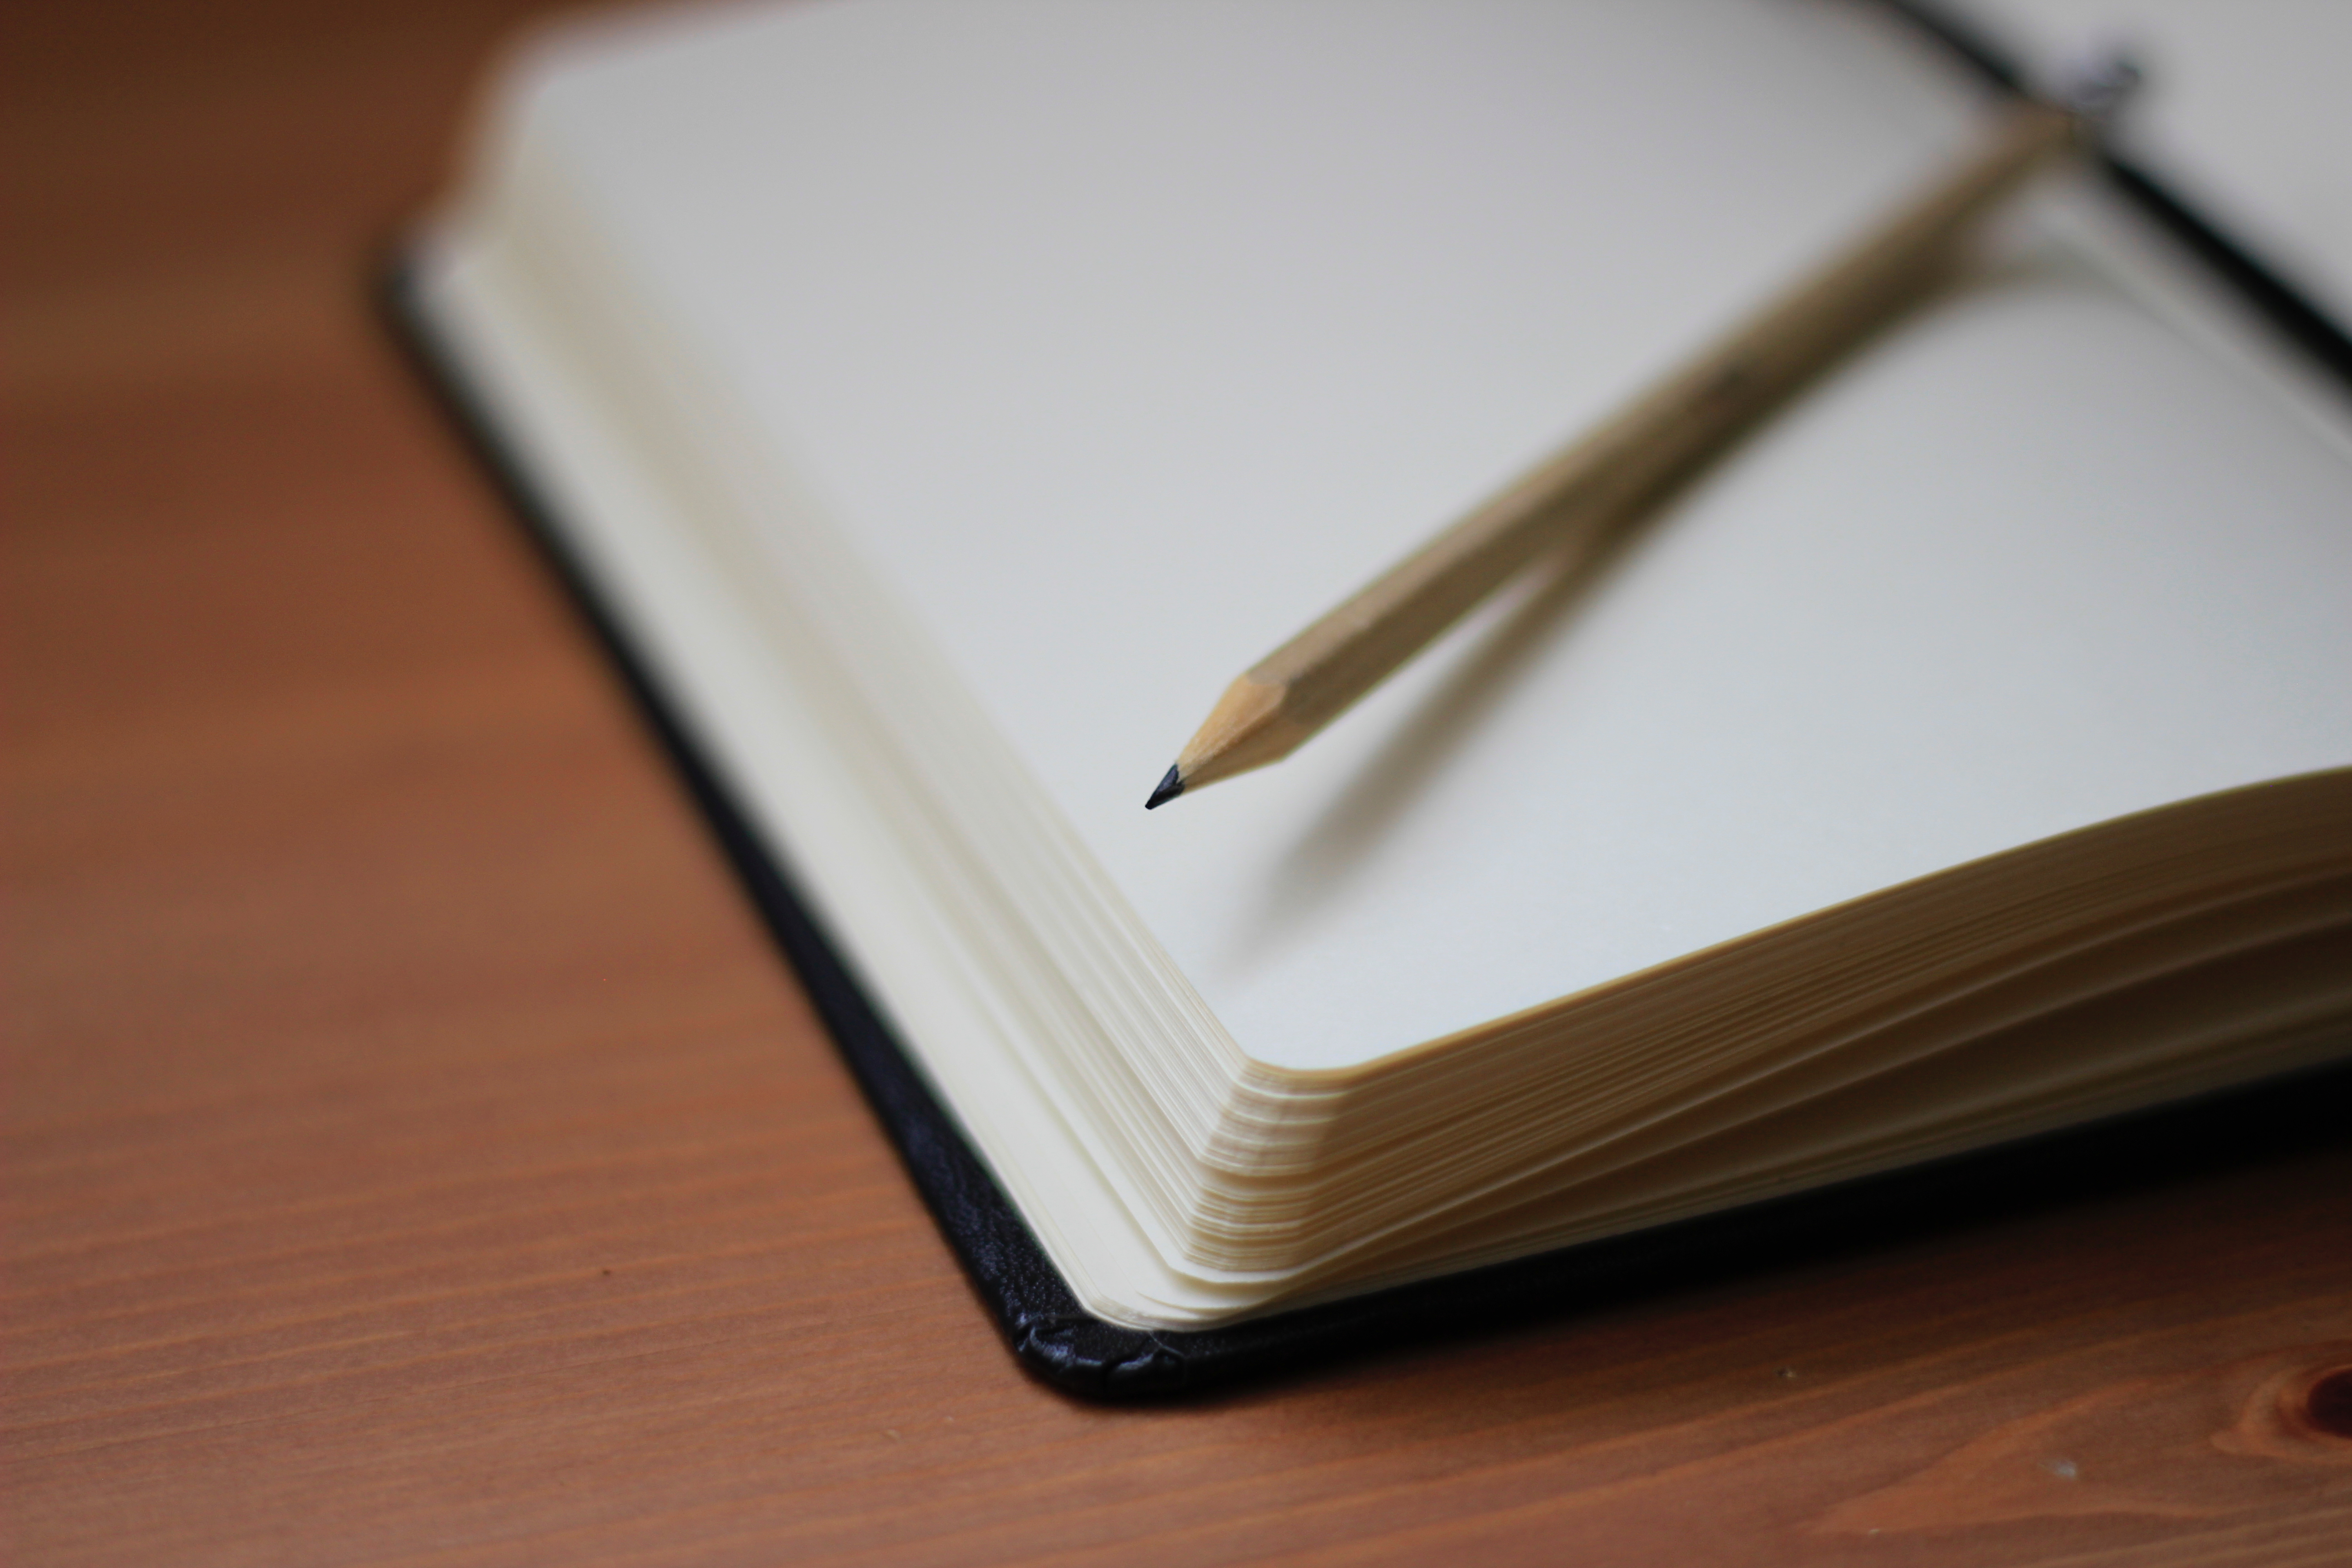
notebook, writing, hand, pencil, wood, paper, material, note, document, plywood, moleskin